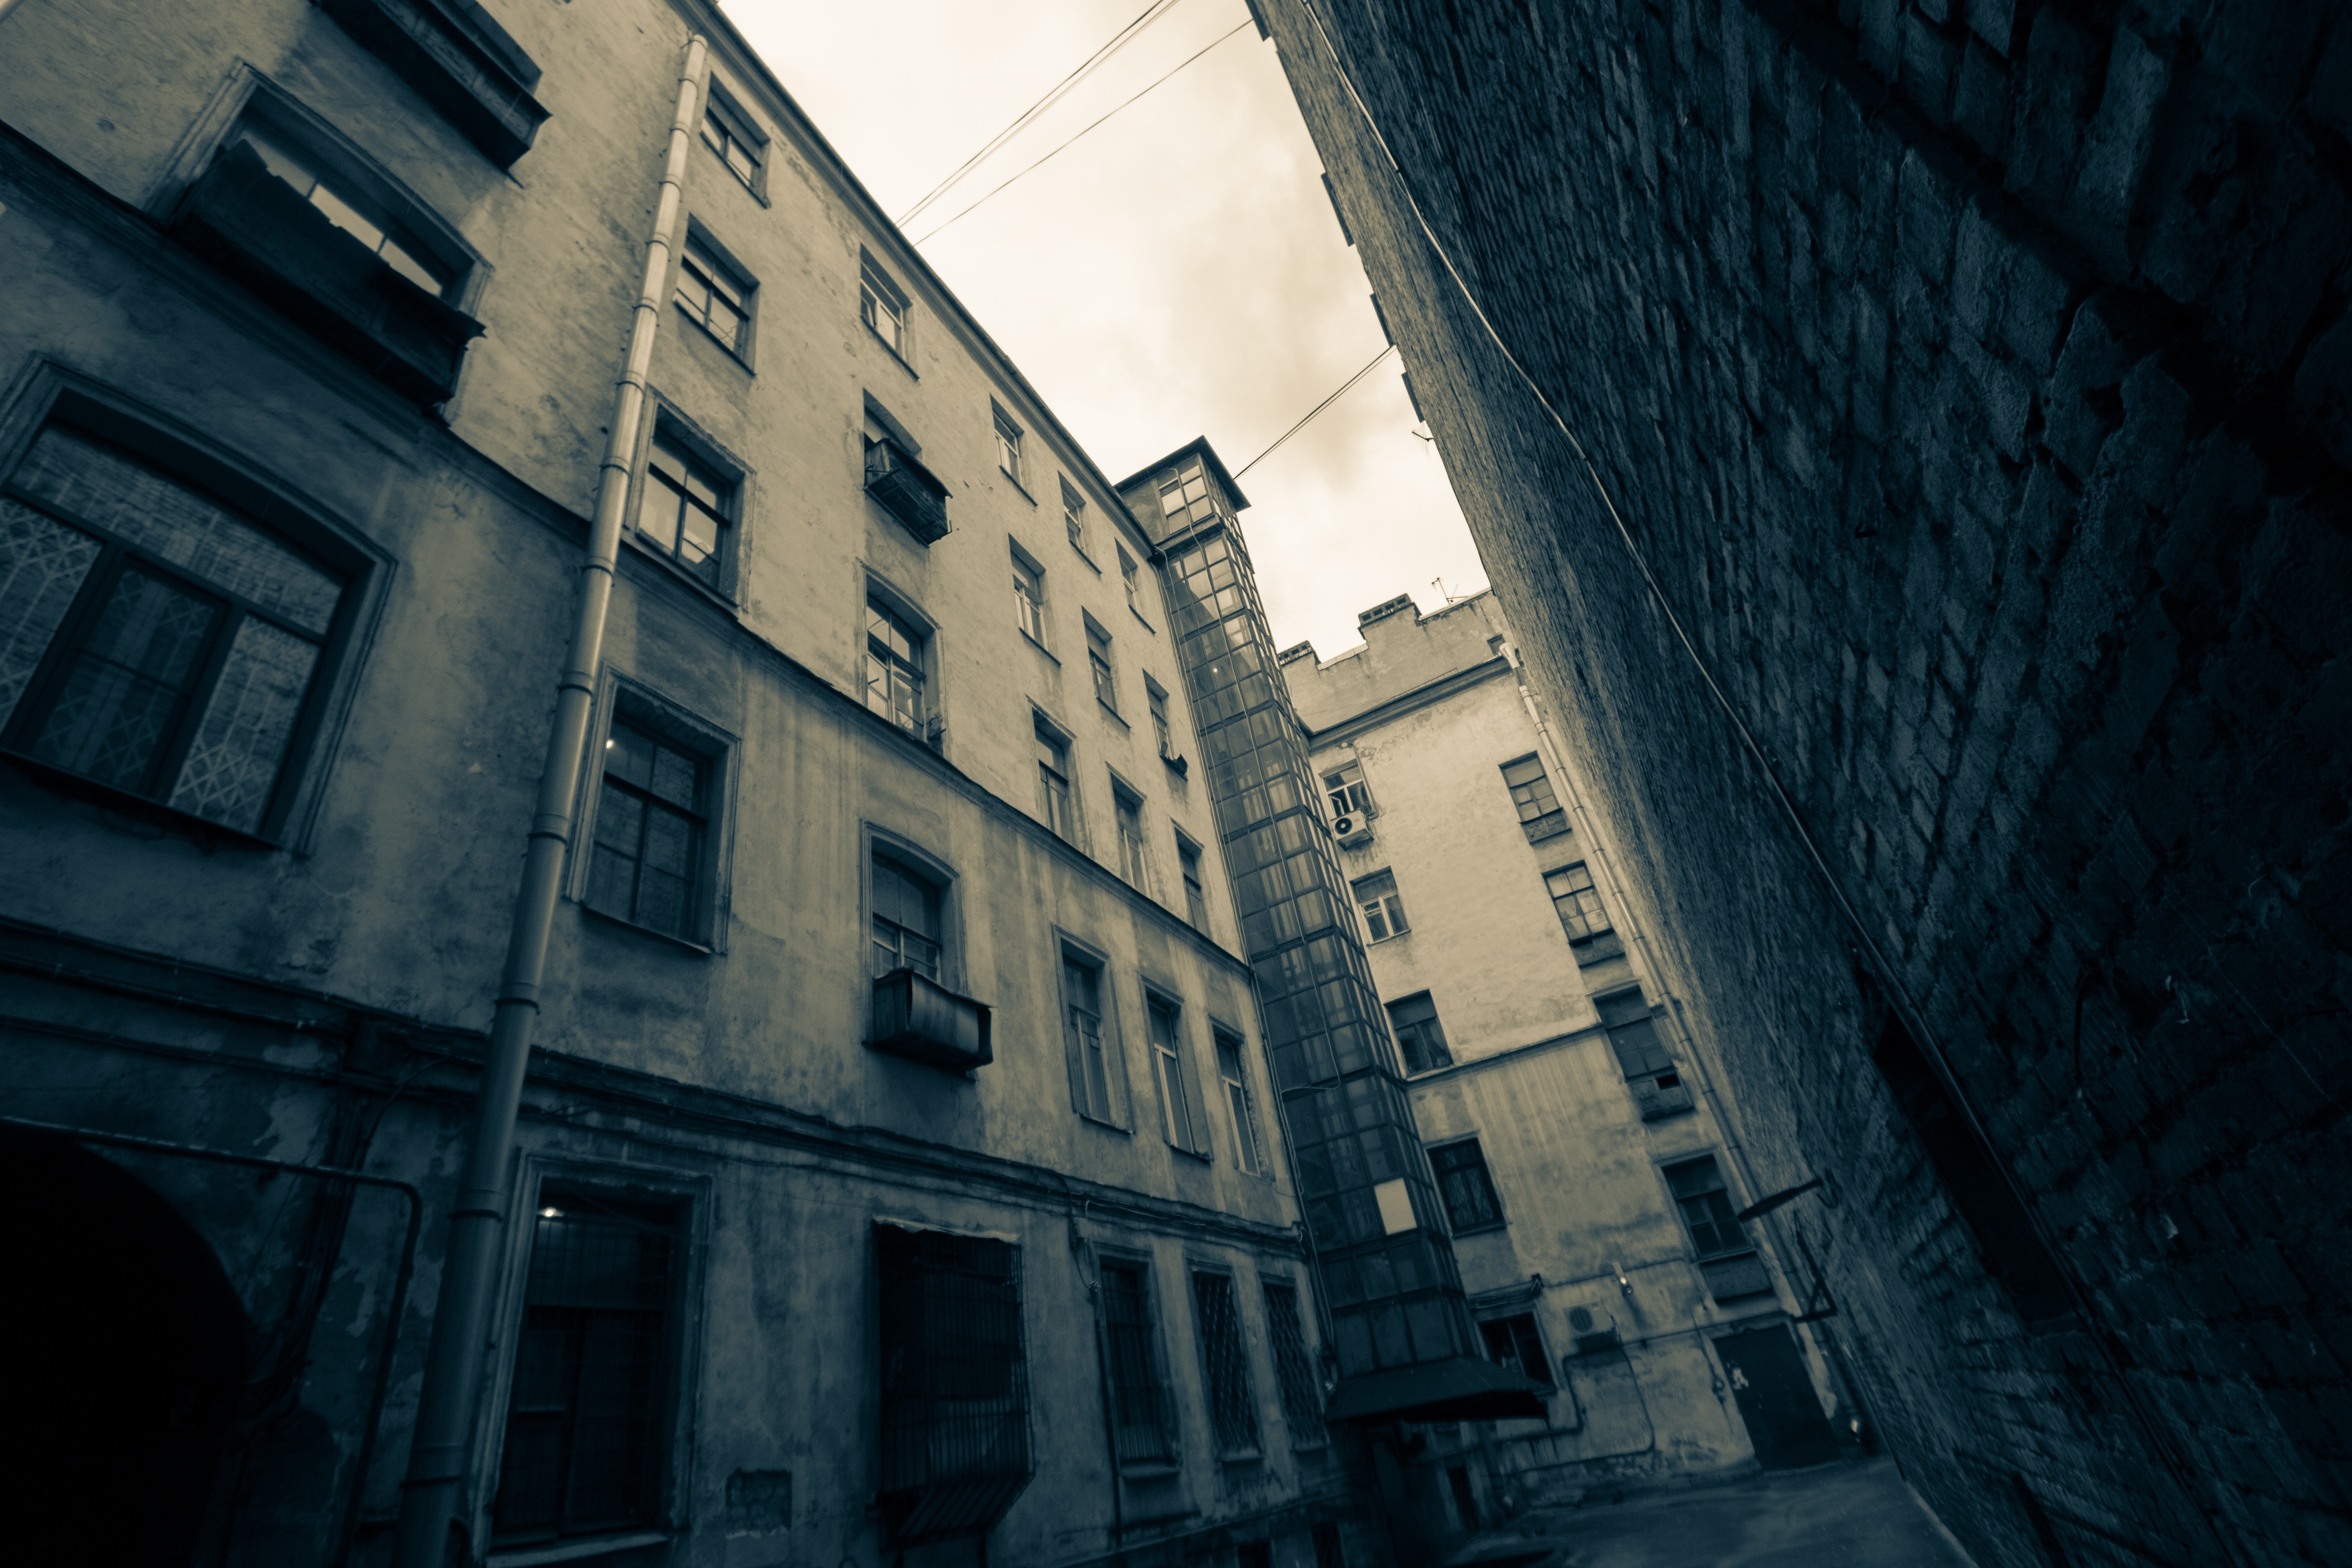
architecture, sky, road, street, house, alley, city, cityscape, summer, dark, color, facade, darkness, blue, black, lane, clouds, infrastructure, history, closed, russia, yard, shape, st petersburg russia, saint petersburg, urban area, yard well